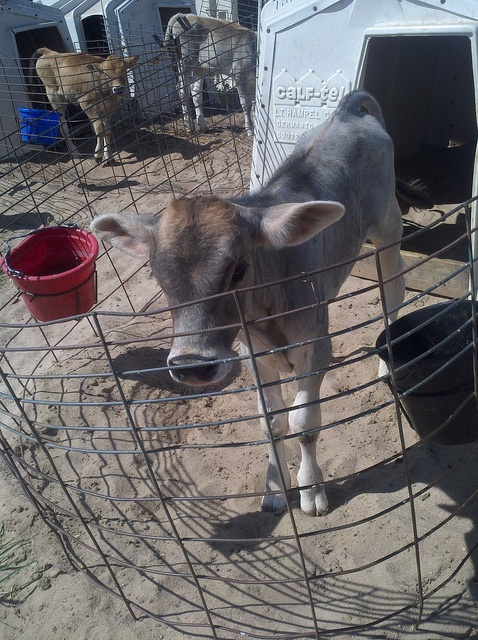
A small cow in a metal fence standing.
The calf is in a small wire cage.
Baby cows are locked in small crowded cages.
A young calf that is standing inside of a gated pen.
calf in a pen standing in the dirt